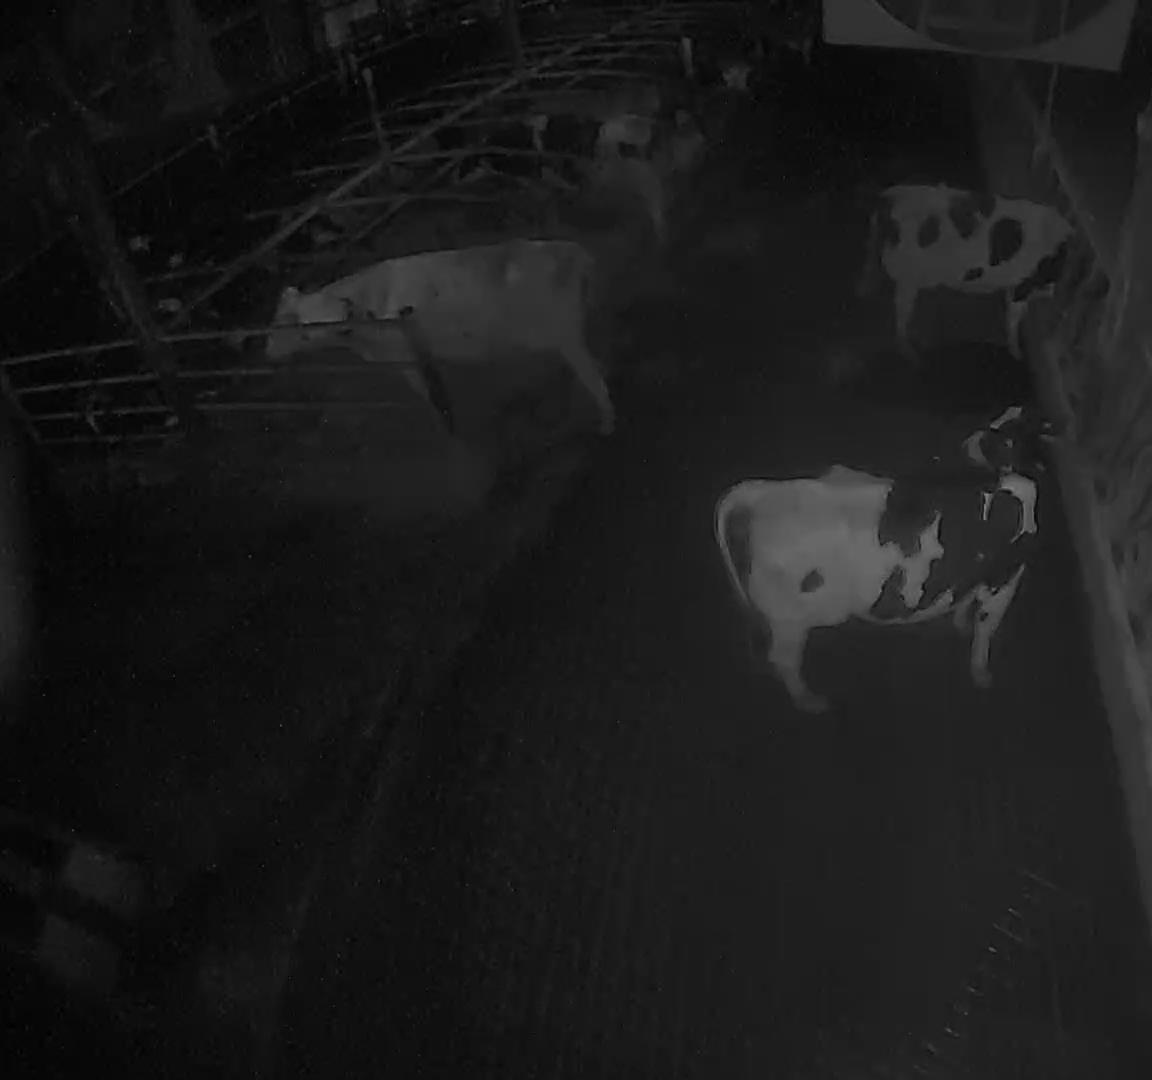
Number of cows: 4